Shana Cleveland

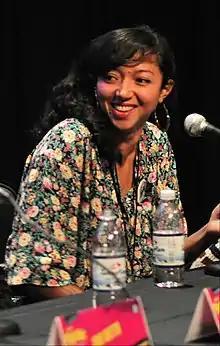

Shana Cleveland is an American musician, writer, and visual artist based in Los Angeles, California. Best known as the lead guitarist and vocalist for surf rock band La Luz, Cleveland was previously a member of The Curious Mystery, and has also released music as a solo artist. Cleveland's writing and visual art has appeared in publications such as "Black Clock", "the Columbia Poetry Review", "Court Green", and "Vice".